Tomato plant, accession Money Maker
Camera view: vertical (180 deg); turntable rotation: 210 degrees
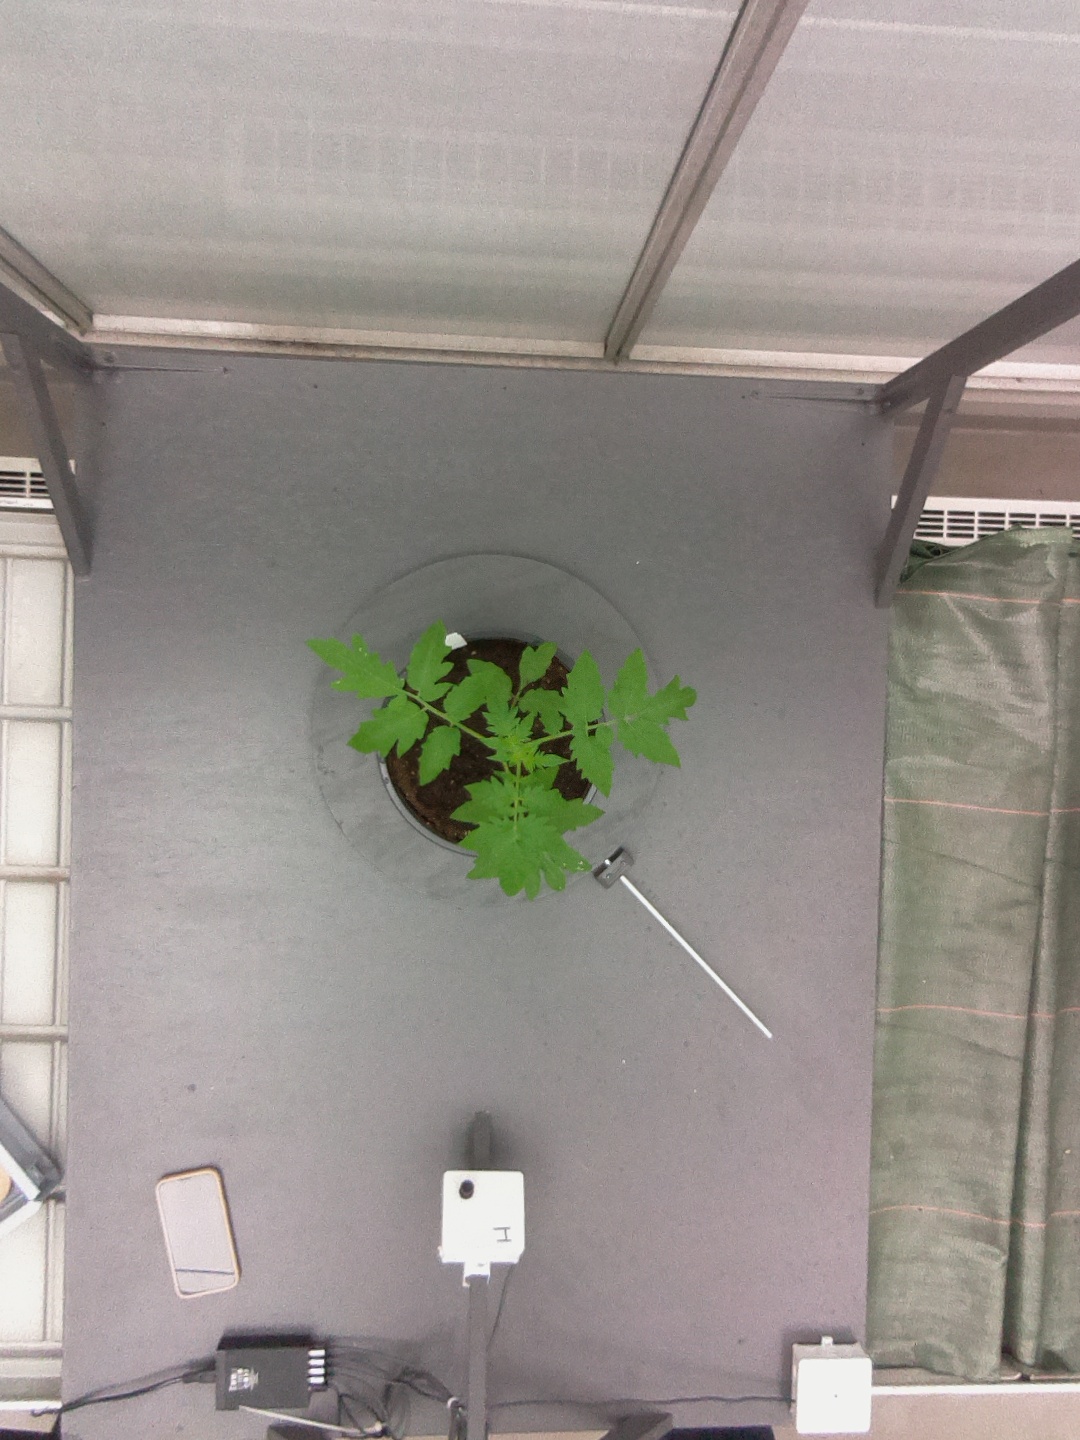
BBCH growth stage 13: 6 of true leaves visible